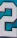
Number: 2